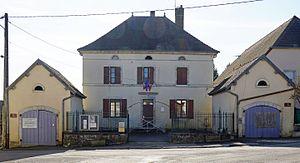
Vezet.
Vezet est une ancienne commune française, située dans le département de la Haute-Saône en région Bourgogne-Franche-Comté.